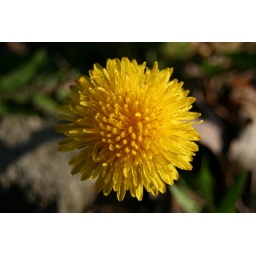
Dandelion growing on the hill in front of the house